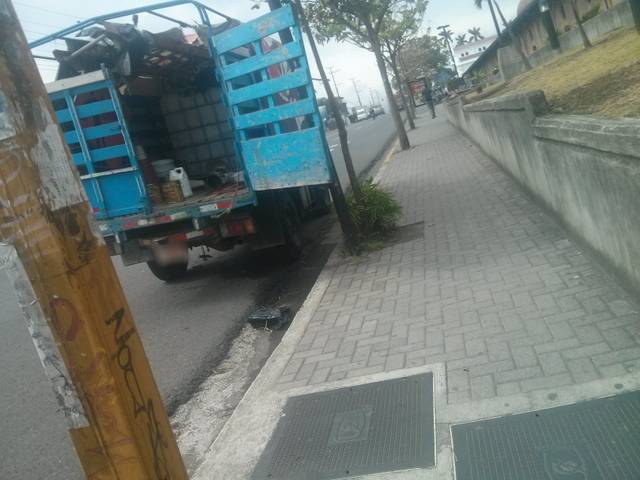
Region: Costa Rica
Coordinates: 9.935, -84.067